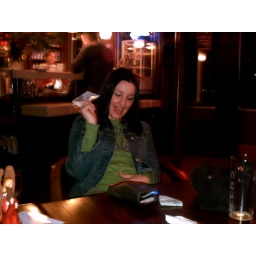
kerry in the river boat bar